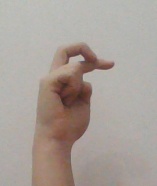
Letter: zay